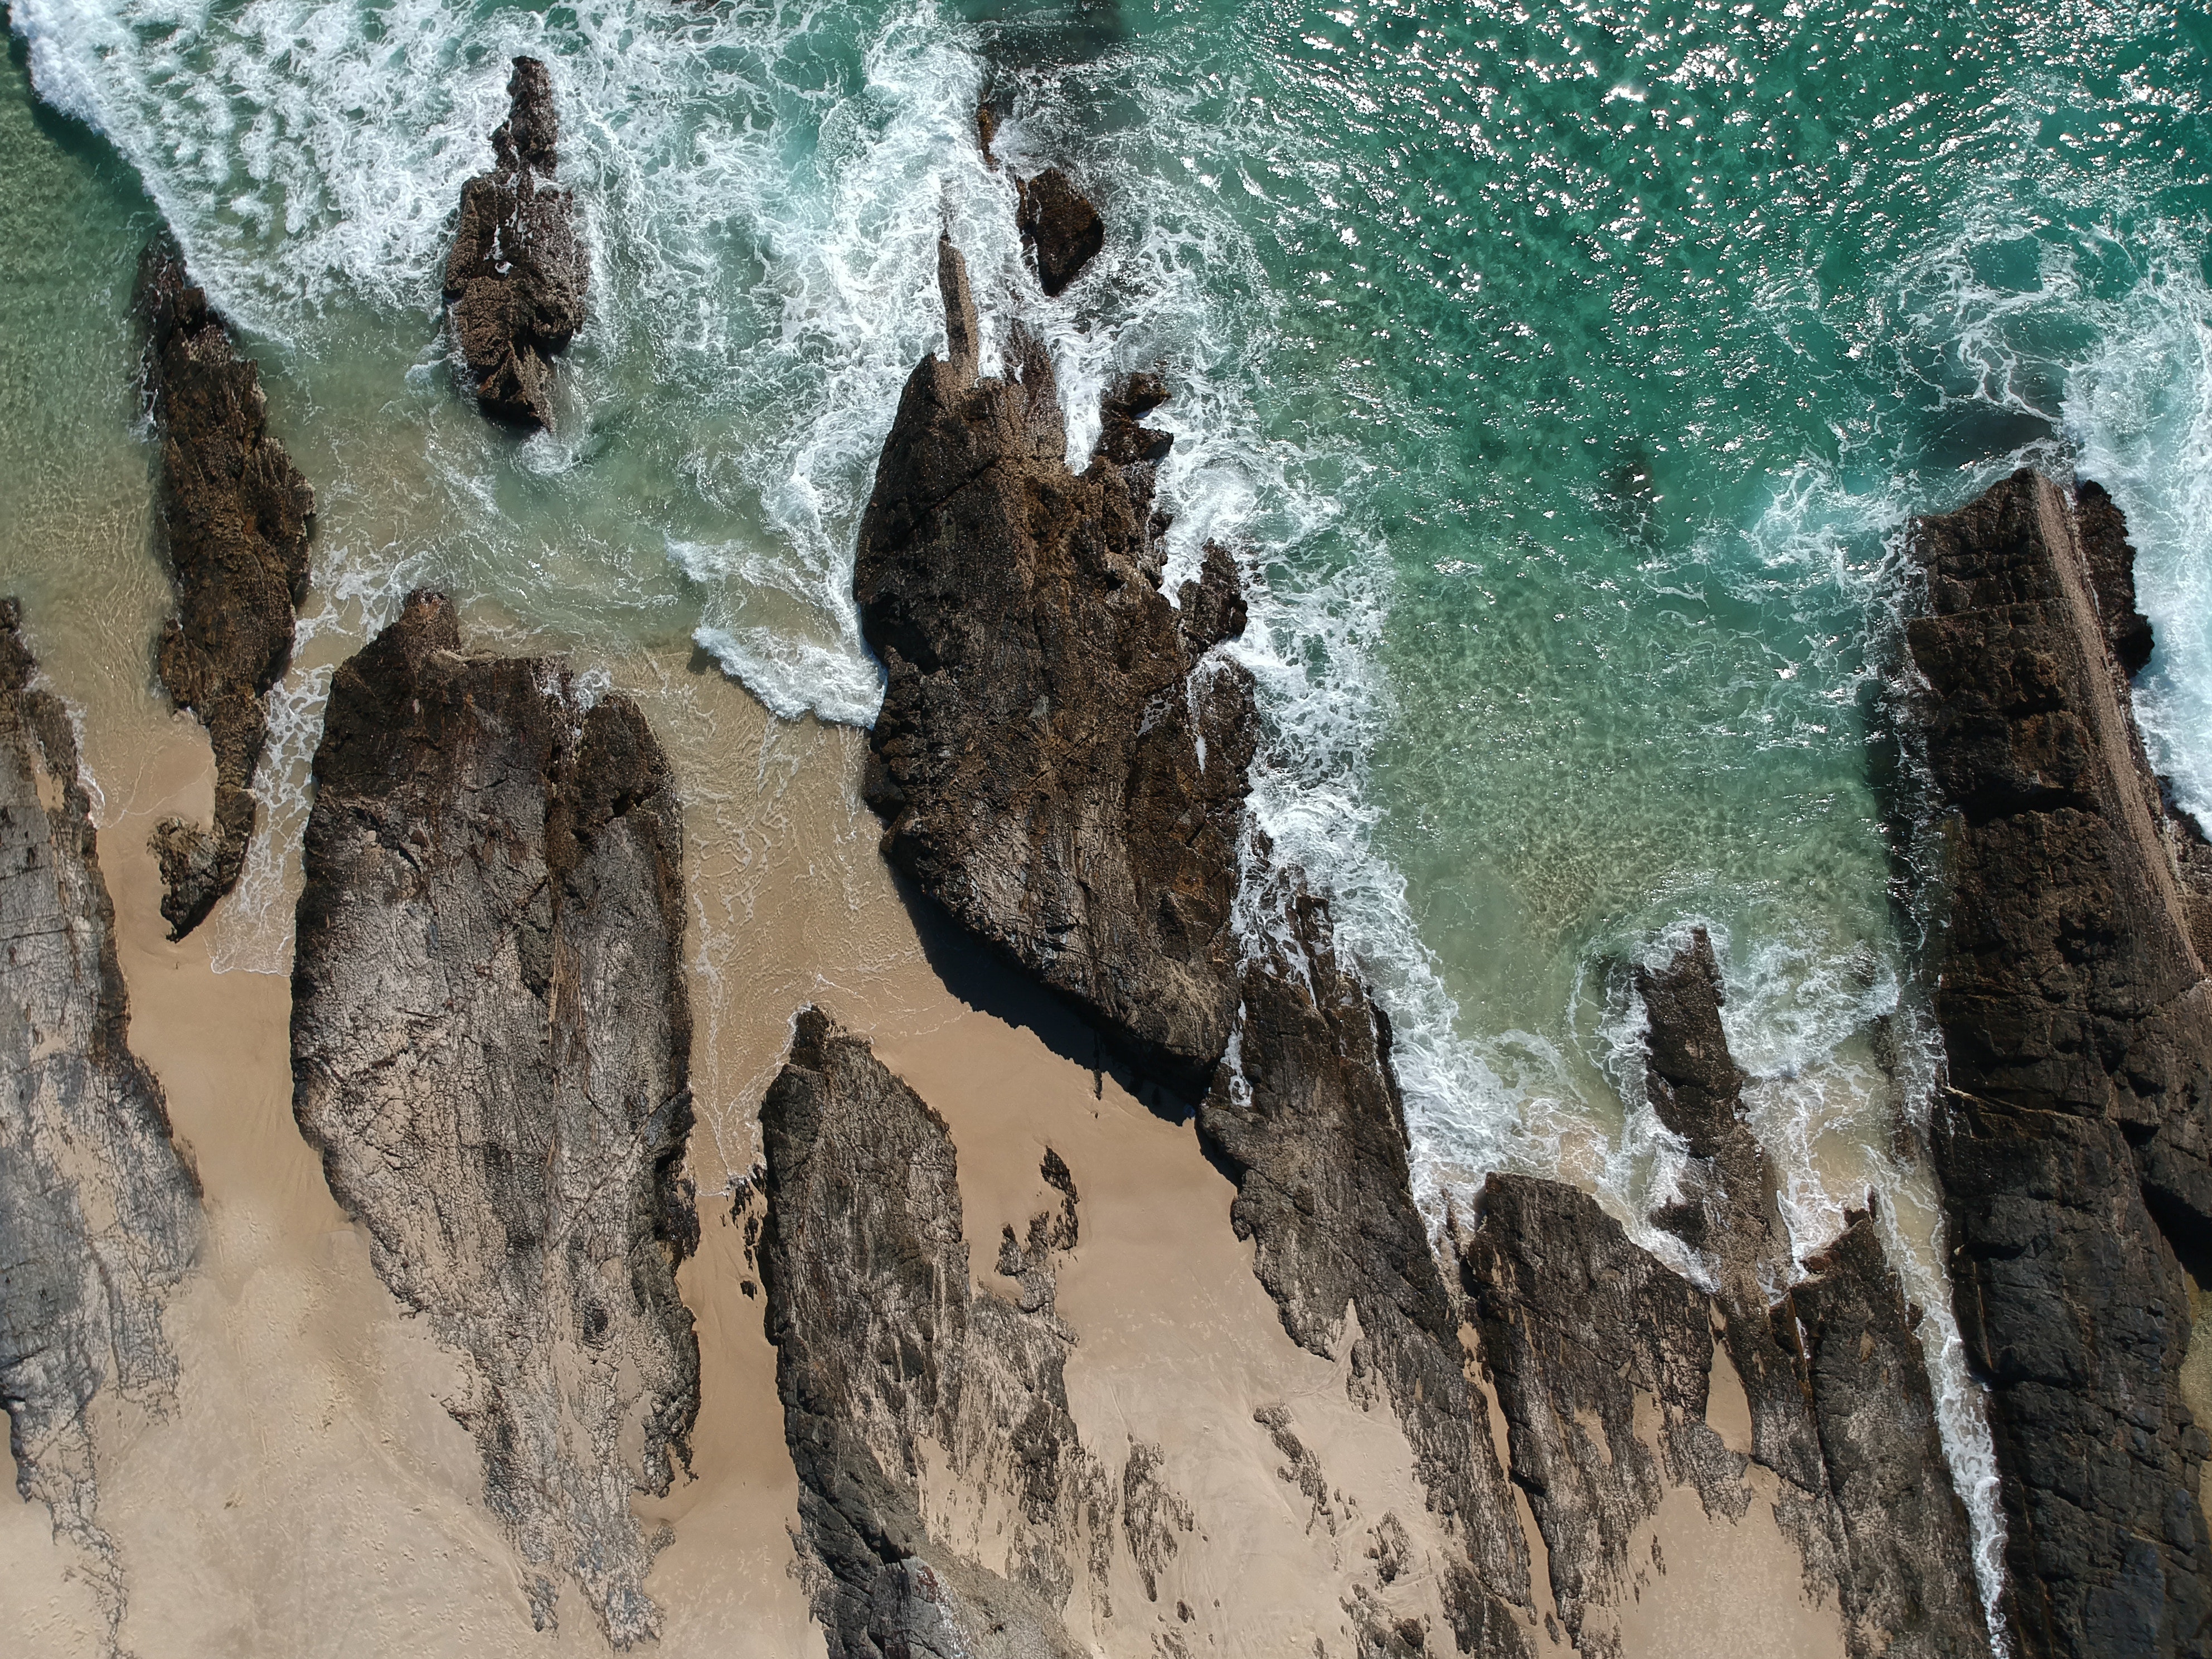
rock, formation, water, tree, geology, plant